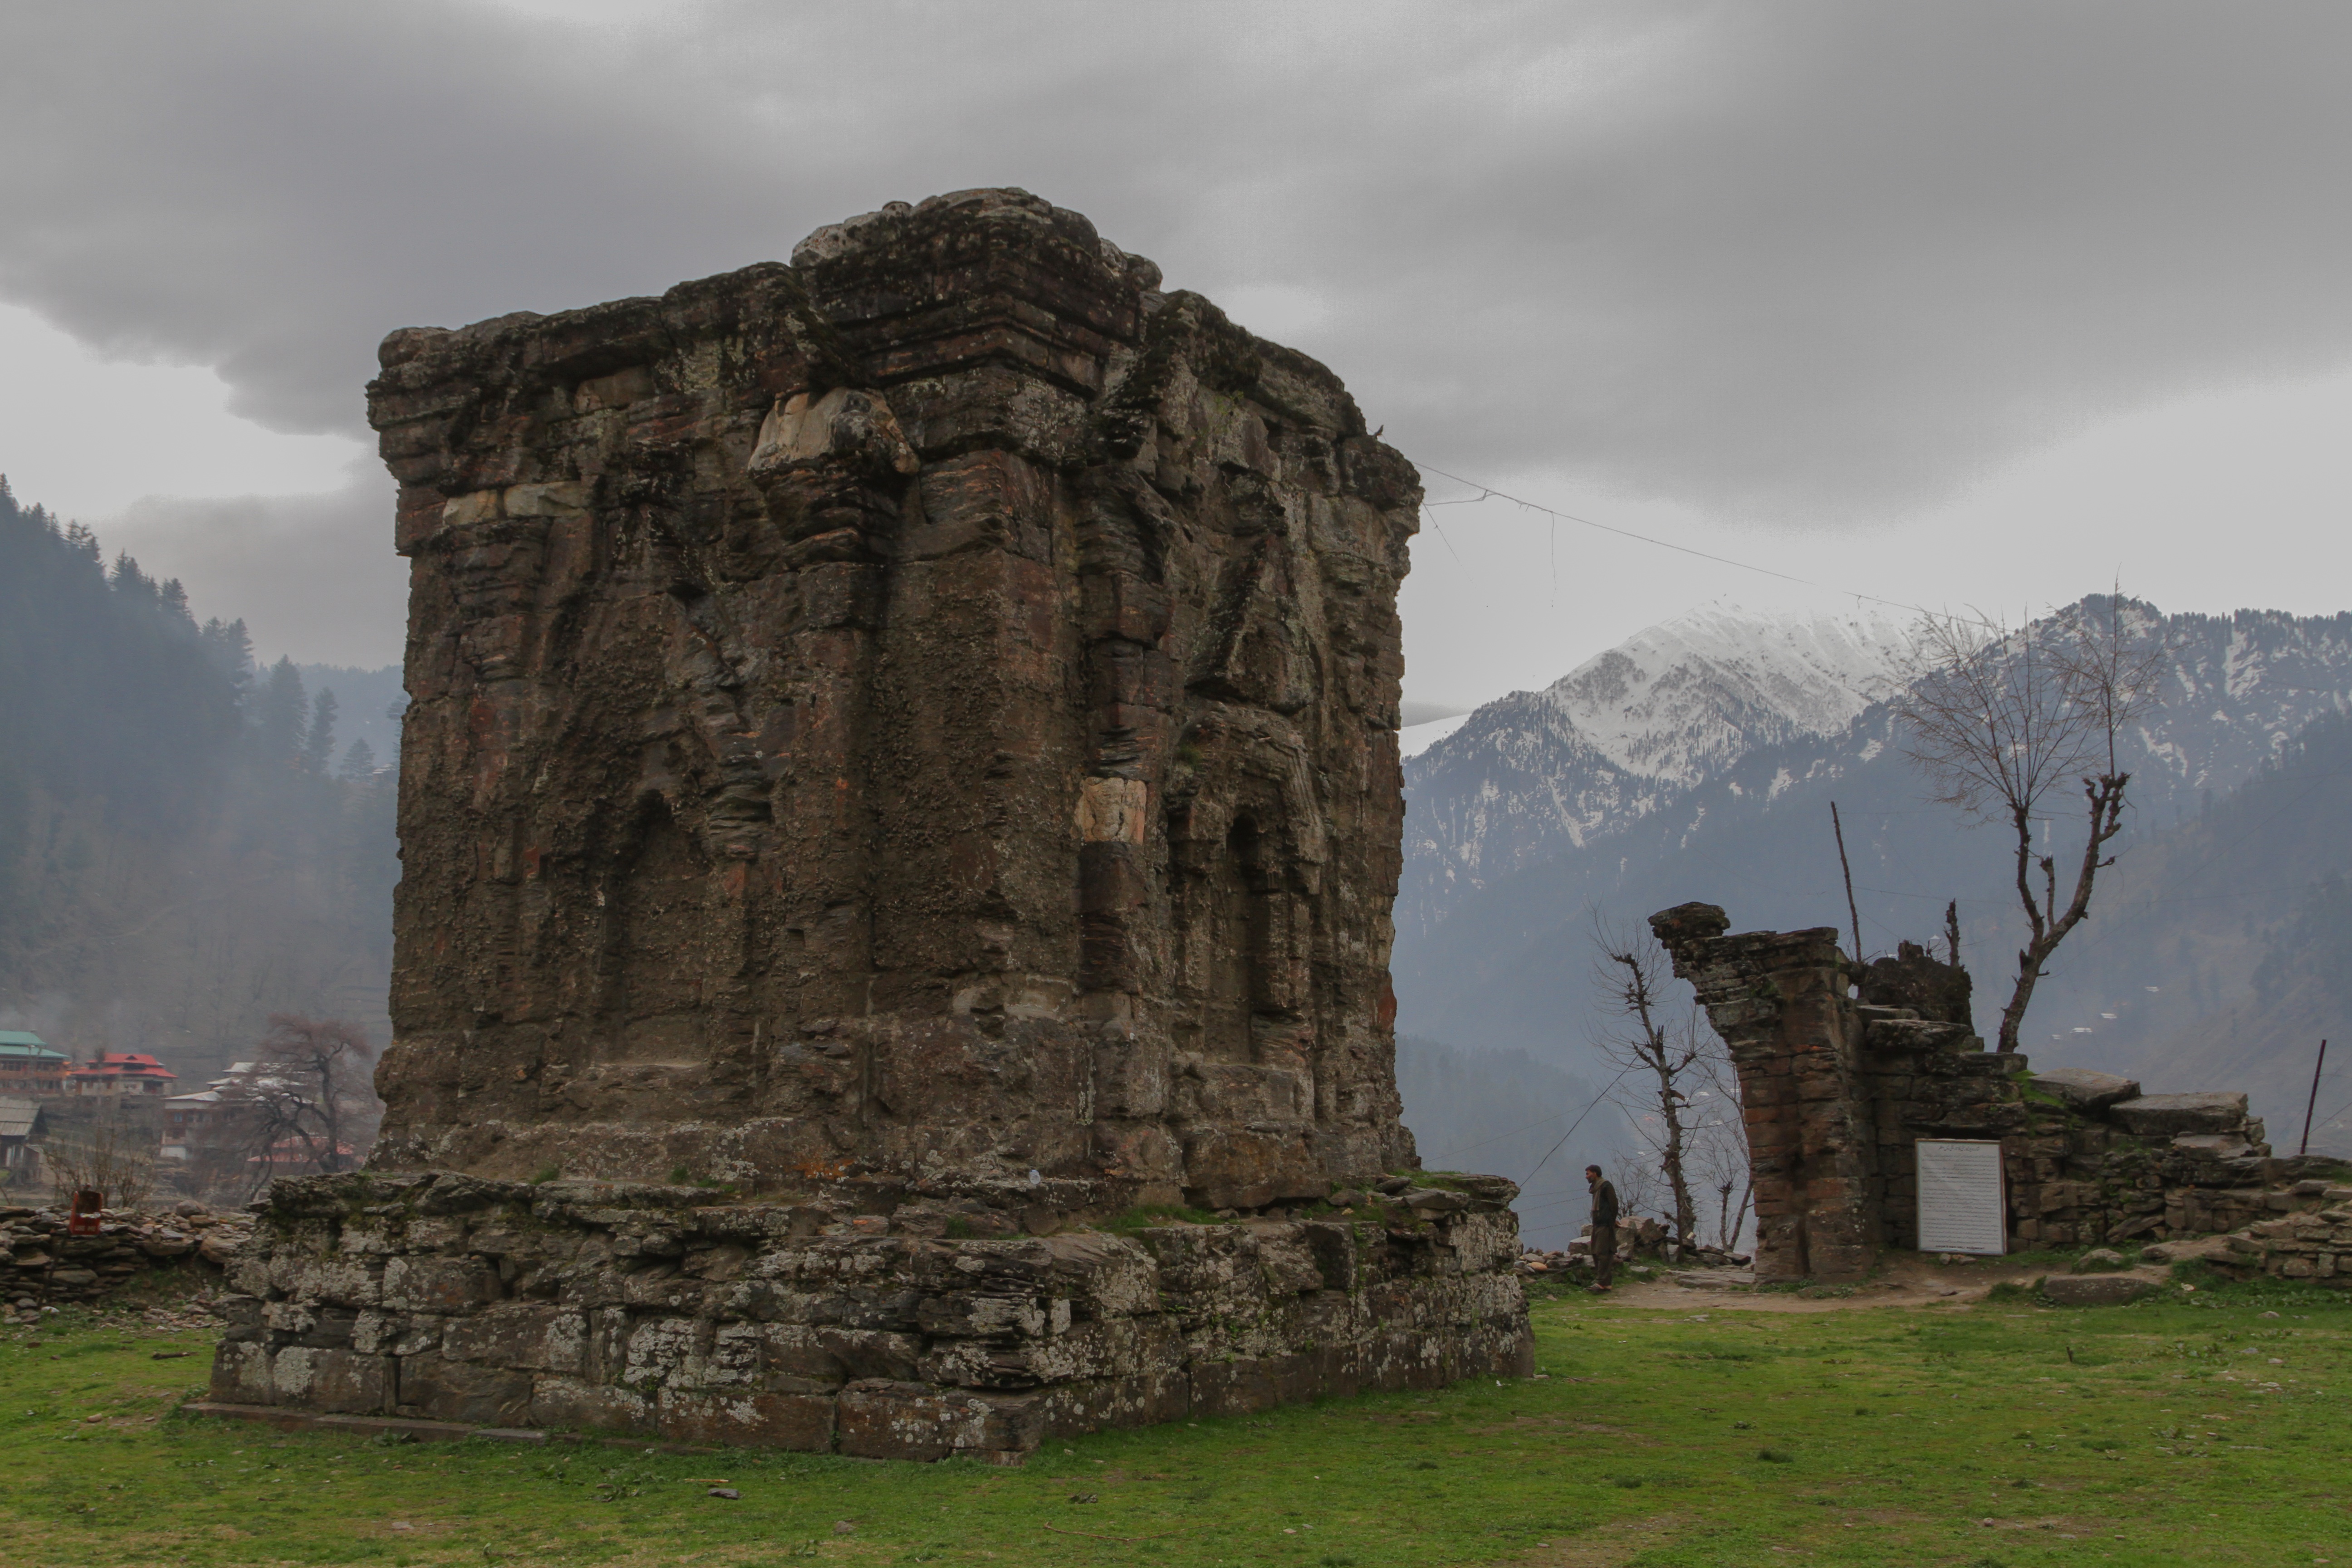
ruins, historic site, archaeological site, landmark, rock, building, ancient history, monastery, terrain, place of worship, monolith, formation, temple, castle, cliff